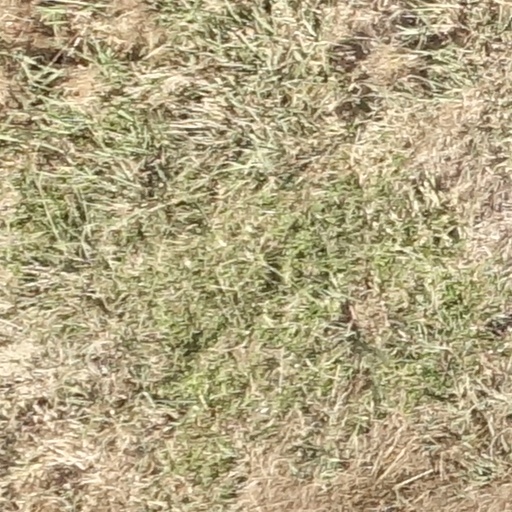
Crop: sorghum